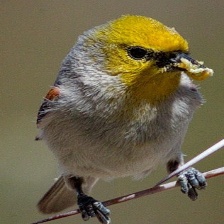
Species: VERDIN
Scientific name: AURIPARUS FLAVICEPS